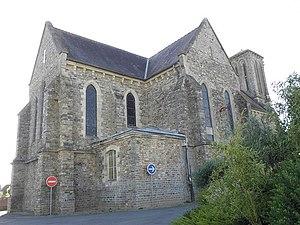
Église de Saint-Christophe-des-Bois (35).
Saint-Christophe-des-Bois est une commune française située dans le département d'Ille-et-Vilaine en Région Bretagne, peuplée de 574 habitants.